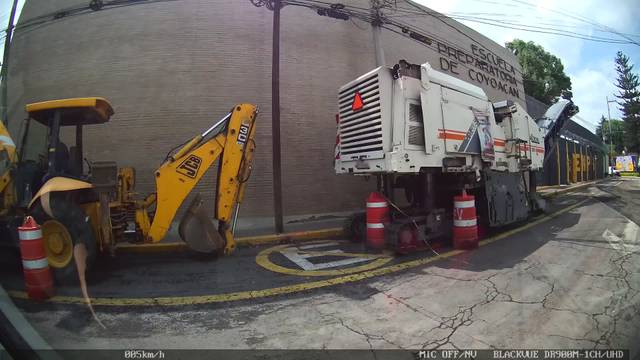
Region: Mexico
Coordinates: 19.353, -99.157